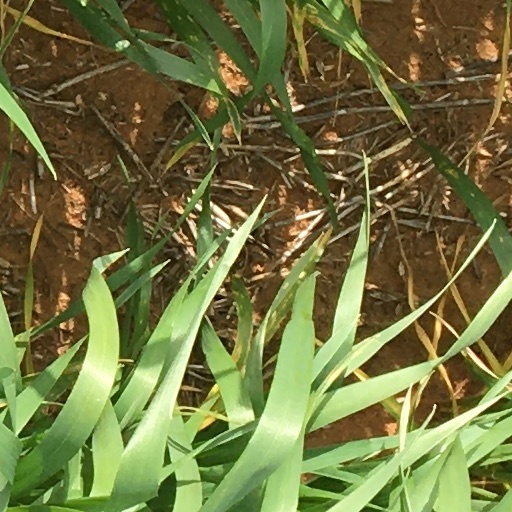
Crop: wheat